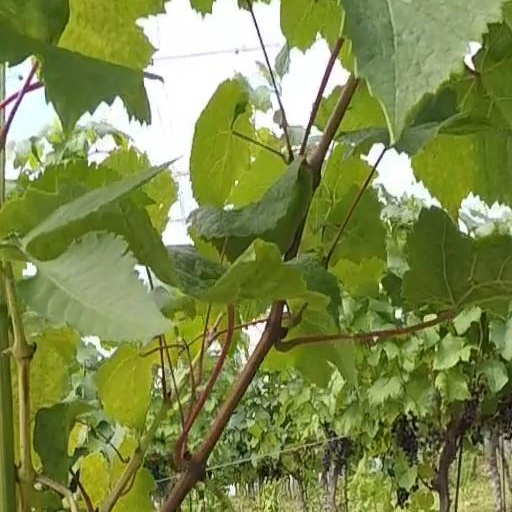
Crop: grape